Martha Argerich

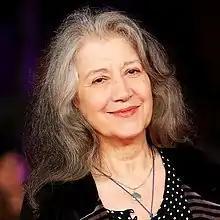
Argerich in 2015

Martha Argerich (born 5 June 1941) is an Argentine classical concert pianist. She is widely considered to be one of the greatest pianists of all time.